Robert M. Haverfield

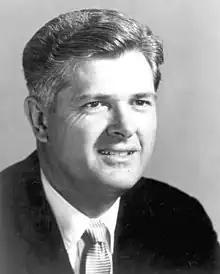
Haversfield in 1965

Robert M. Haverfield (October 26, 1918 – September 8, 1980) was an American judge and politician. He served as a Democratic member for the 13th and 41st district of the Florida Senate.